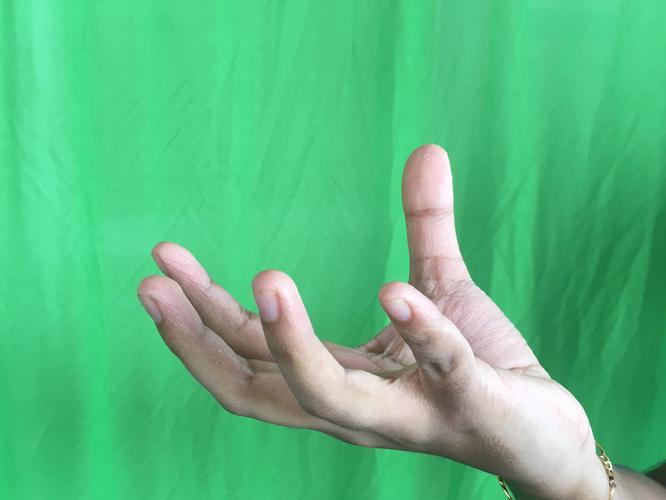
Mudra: Padmakosha
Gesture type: single_hand